Broadway and North Fountain Street Historic District

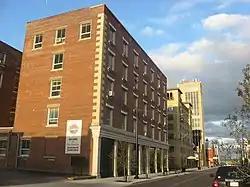
Broadway and Fountain in Cape Girardeau, April 2013

Broadway and North Fountain Street Historic District is a national historic district located at Cape Girardeau, Cape Girardeau County, Missouri. The district encompasses four contributing buildings in the central business district of Cape Girardeau built between 1907 and 1937. Located in the district is the separately listed Mission Revival style Marquette Hotel. The remaining buildings are the Surety Savings and Loan Association (c. 1924), Himmelberger & Harrison Building (1907), and Rueseler Motor Company (c. 1916, 1937).